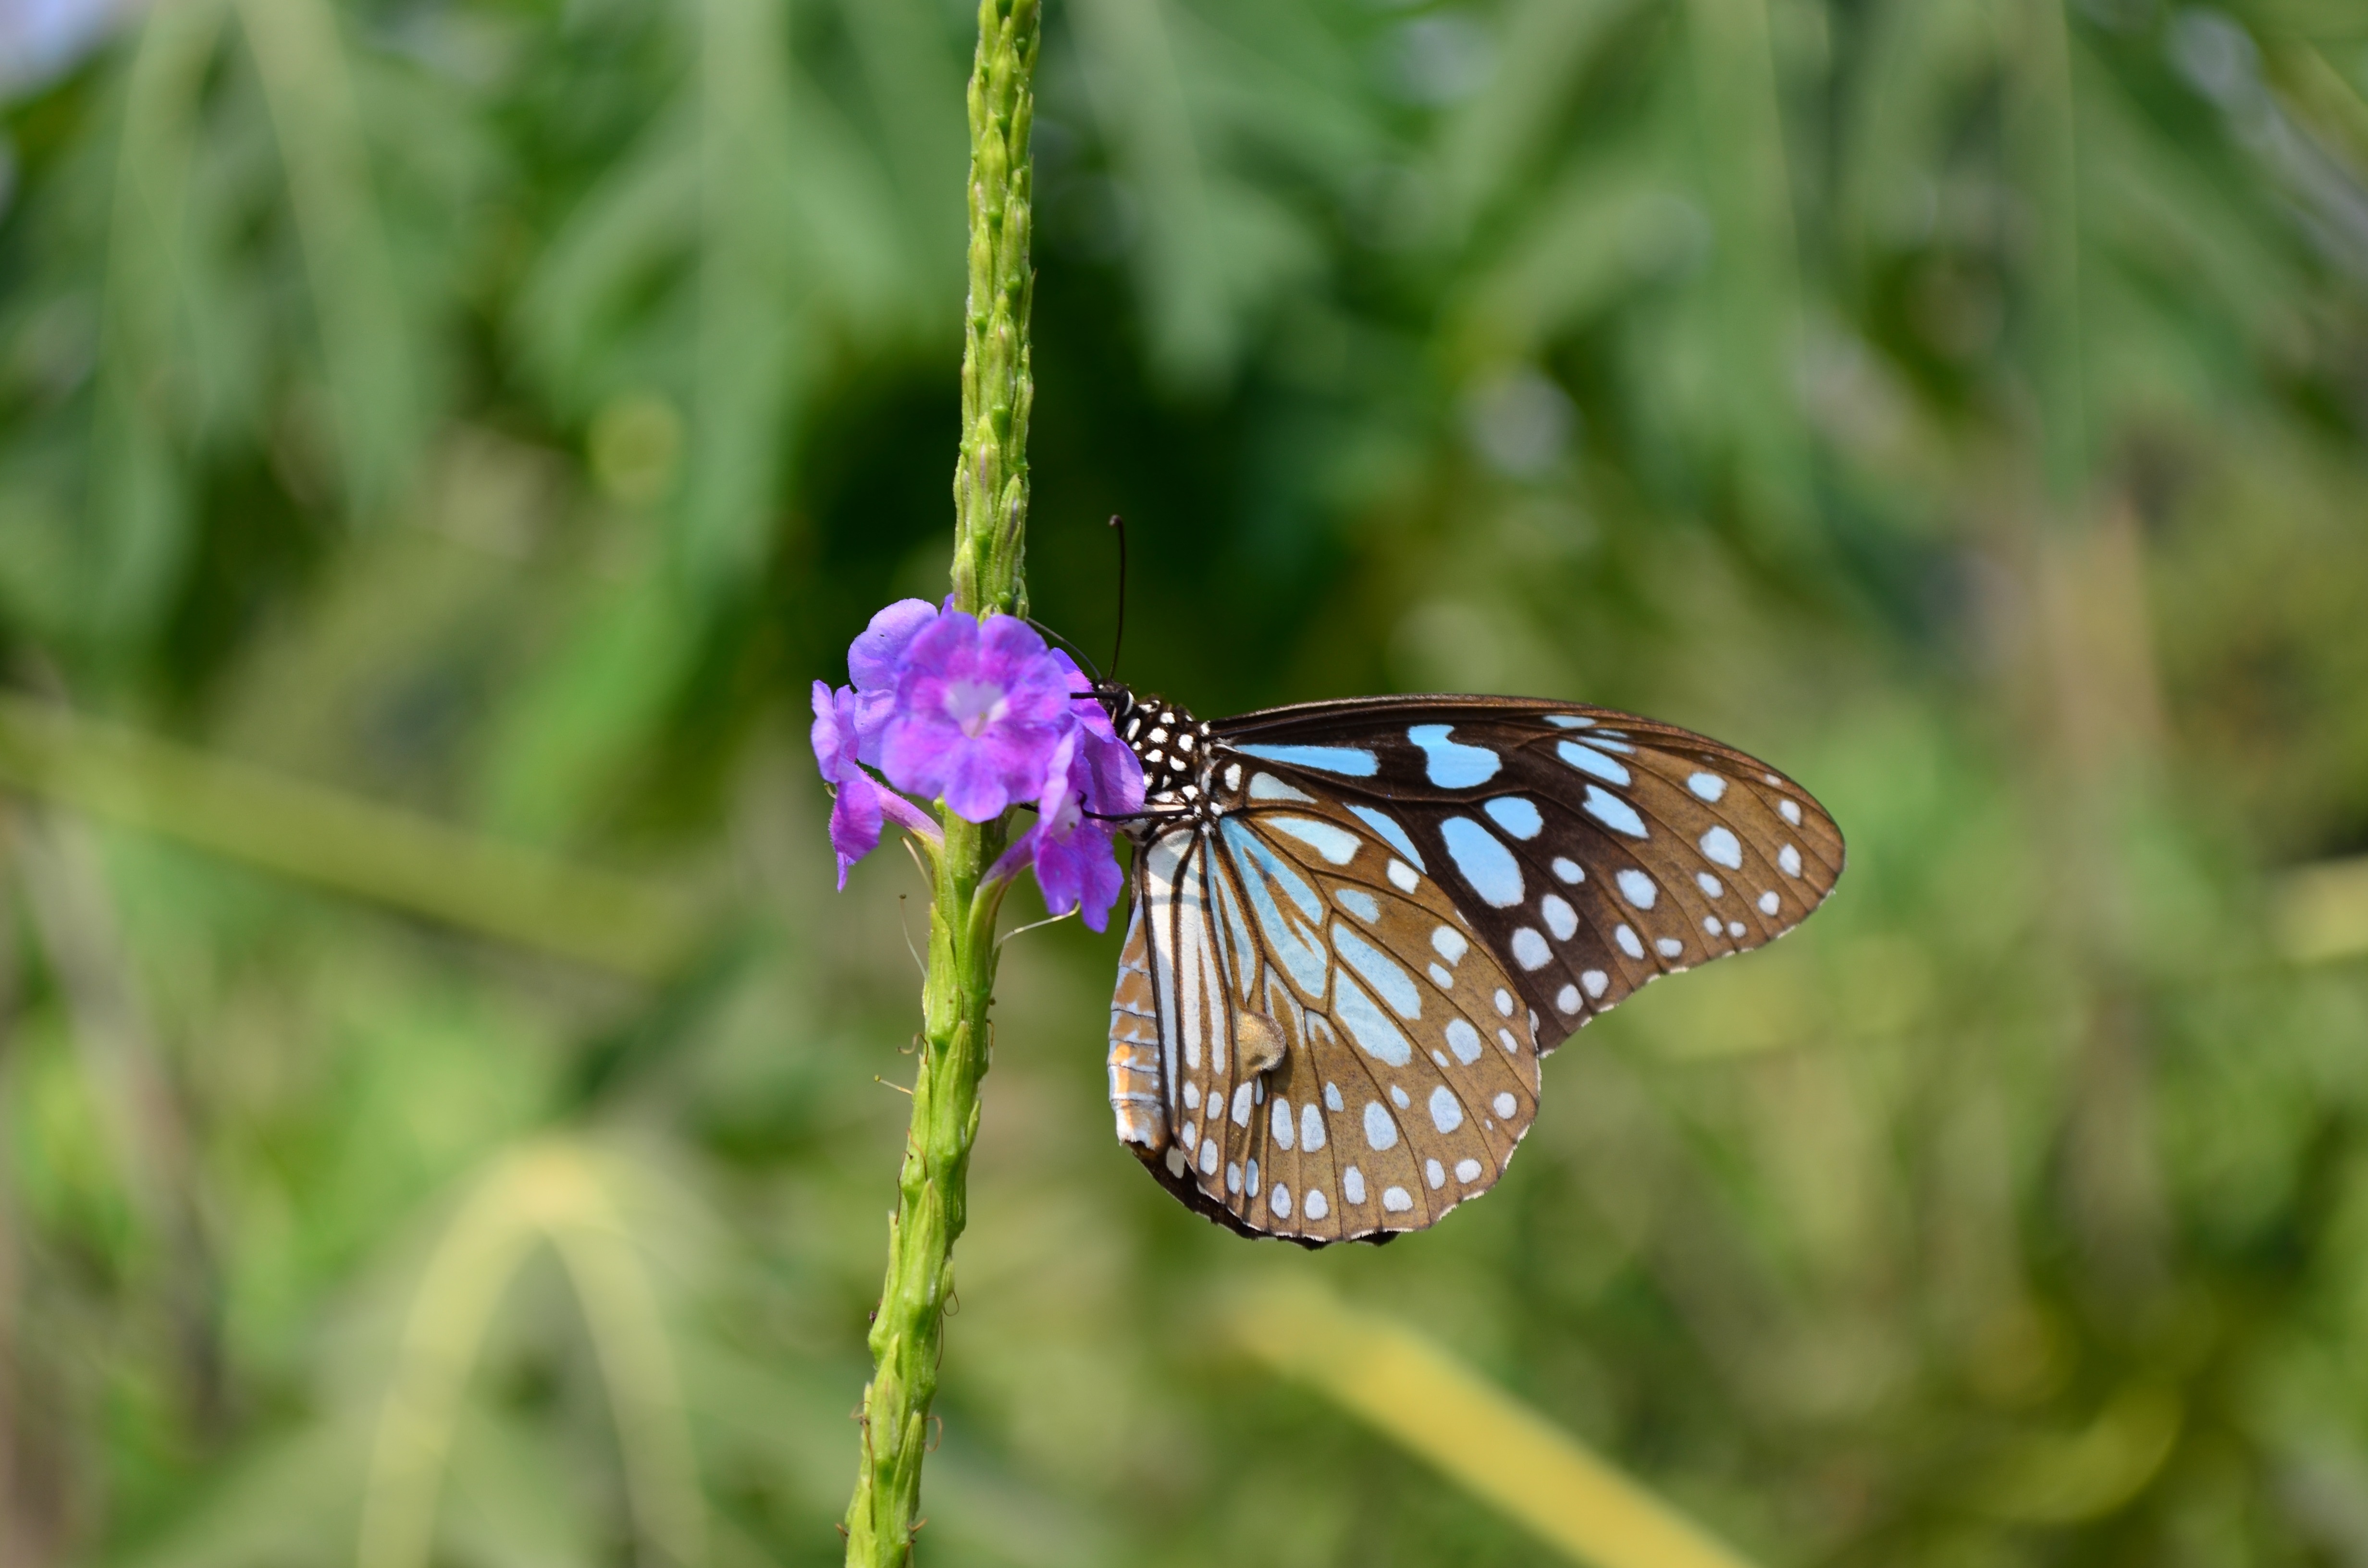
nature, grass, prairie, flower, wildlife, green, insect, sitting, botany, blue, butterfly, flora, fauna, invertebrate, close up, monarch butterfly, india, nectar, macro photography, arthropod, pollinator, blue tiger, moths and butterflies, lycaenid, brush footed butterfly, colias, tirumala limnacea